South Tyrol

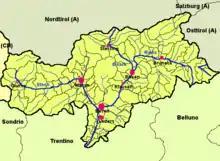
Detailed map of South Tyrol

South Tyrol is located at the northernmost point in Italy. The province is bordered by Austria to the east and north, specifically by the Austrian federal states Tyrol and Salzburg, and by the Swiss canton of Graubünden to the west. The Italian provinces of Belluno, Trentino, and Sondrio border to the southeast, south, and southwest, respectively.